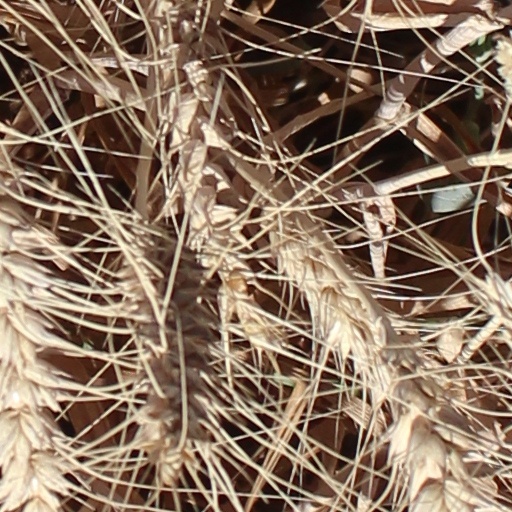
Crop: wheat